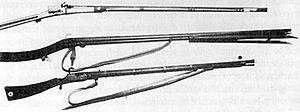
Jiao Yu est un officier militaire chinois, fidèle de l'Empereur Ming Hongwu, fondateur de la dynastie Ming, après avoir battu la Dynastie Yuan et qui perdurera jusqu'à la dynastie Qing.
La platine à mèche est le premier type de mécanisme utilisé dans les armes à feu dans le but de faciliter leur usage. Cette platine a été inventée en Europe autour de 1400 et a été en usage, sur ce continent, jusqu'en 1720 lorsque la platine à silex la remplace complètement.